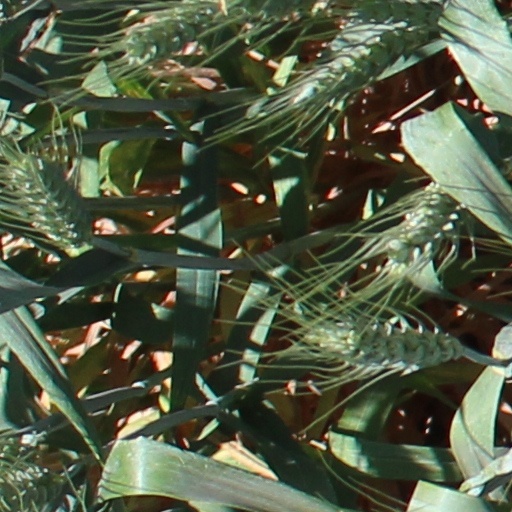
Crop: wheat